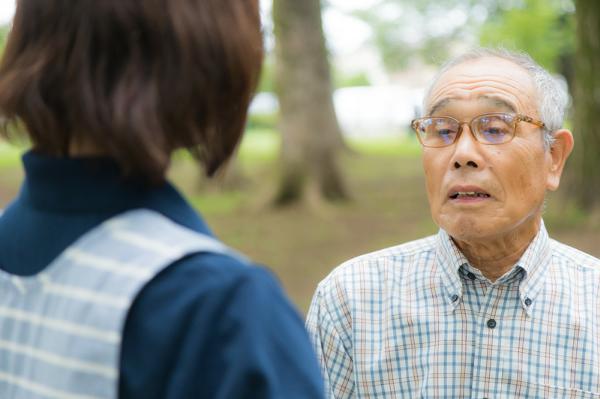
回答: 義雄君の誕生日パーテェーに来ました。